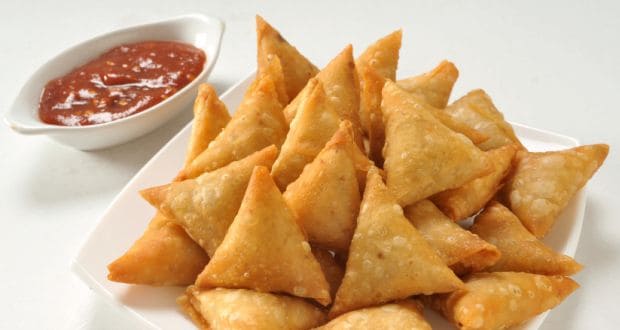
Dish: samosa